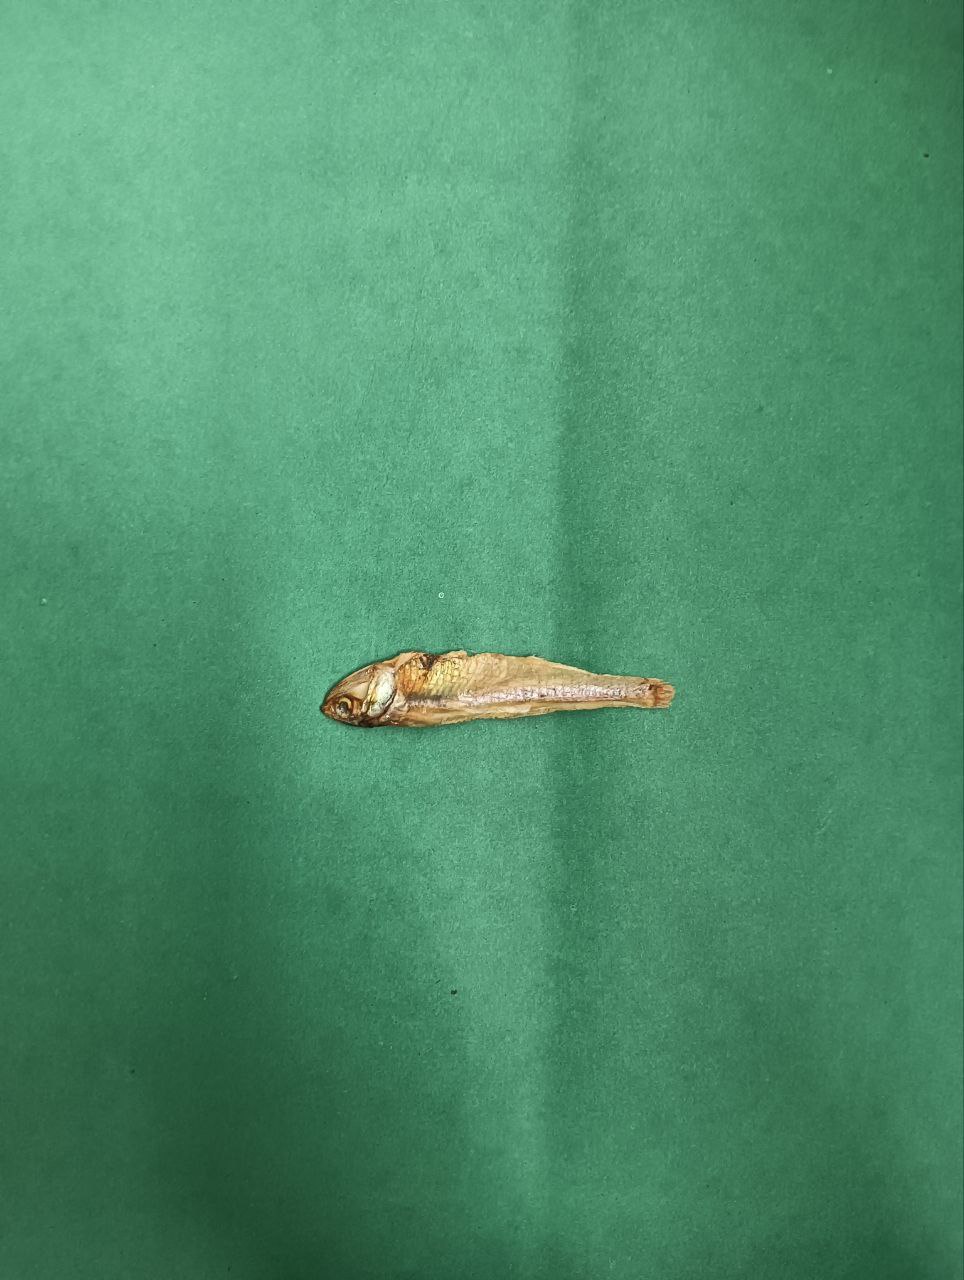
Species: narkeli